Birding in New York City

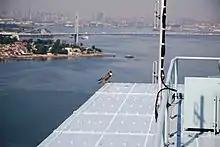
Peregrine falcon ("Falco peregrinus") perches on Throgs Neck Bridge between the Bronx and Queens

Prospect Park is considered the flagship New York City Park in Brooklyn, and the most active birding location. The NYC Bird Alliance operates an educational center in the park's boathouse. The Brooklyn Botanic Garden, just northeast of Prospect Park, has long organized bird-related events.